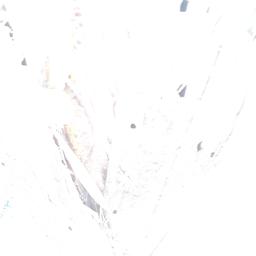
Label: BACTERIAL SOFT ROT